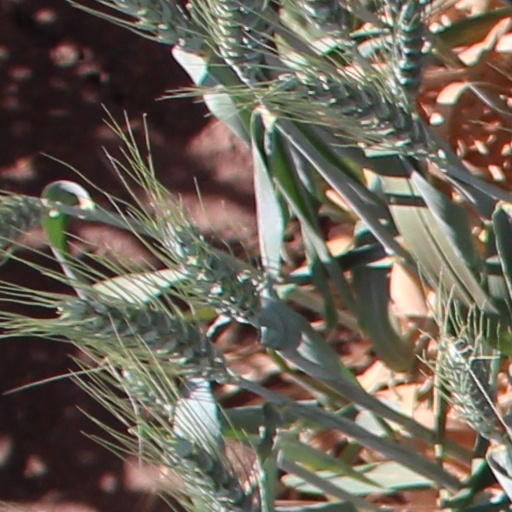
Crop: wheat